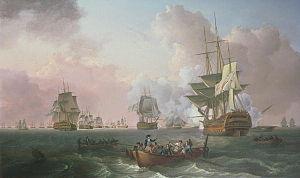
William Anderson, né en Écosse en 1757 et mort le 27 mai 1837, est un peintre britannique.